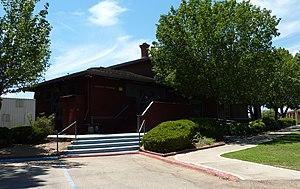
Orange Cove est une ville du comté de Fresno en Californie, aux États-Unis, d'une superficie de 1,91 milles carrés.
Ceci est la liste des lieux historique inscrits sur le registre national dans le comté de Fresno en Californie.